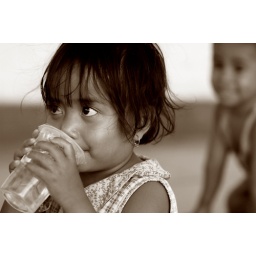
timorese girl with glass of water in the mouth